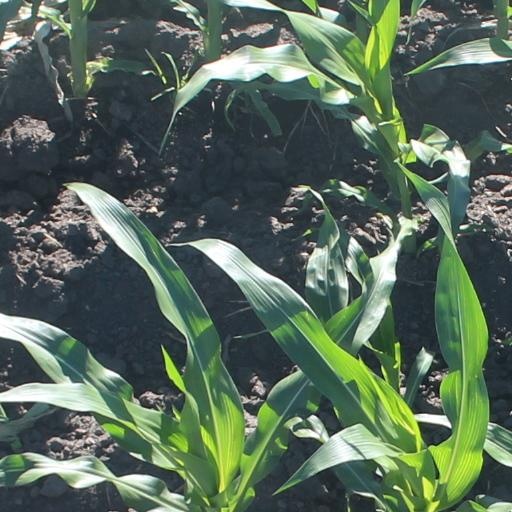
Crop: maize; corn